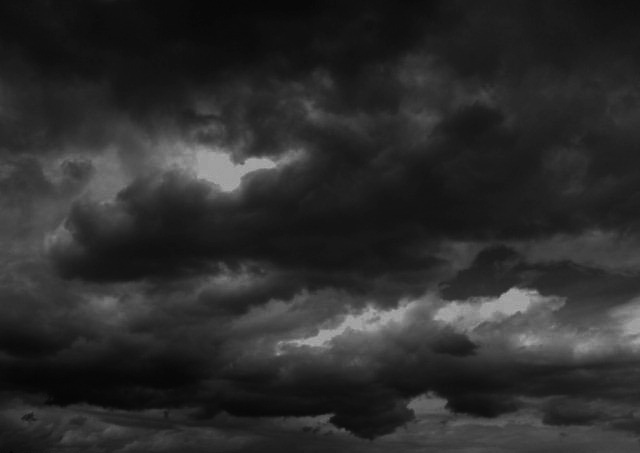
Weather: cloudy or overcast